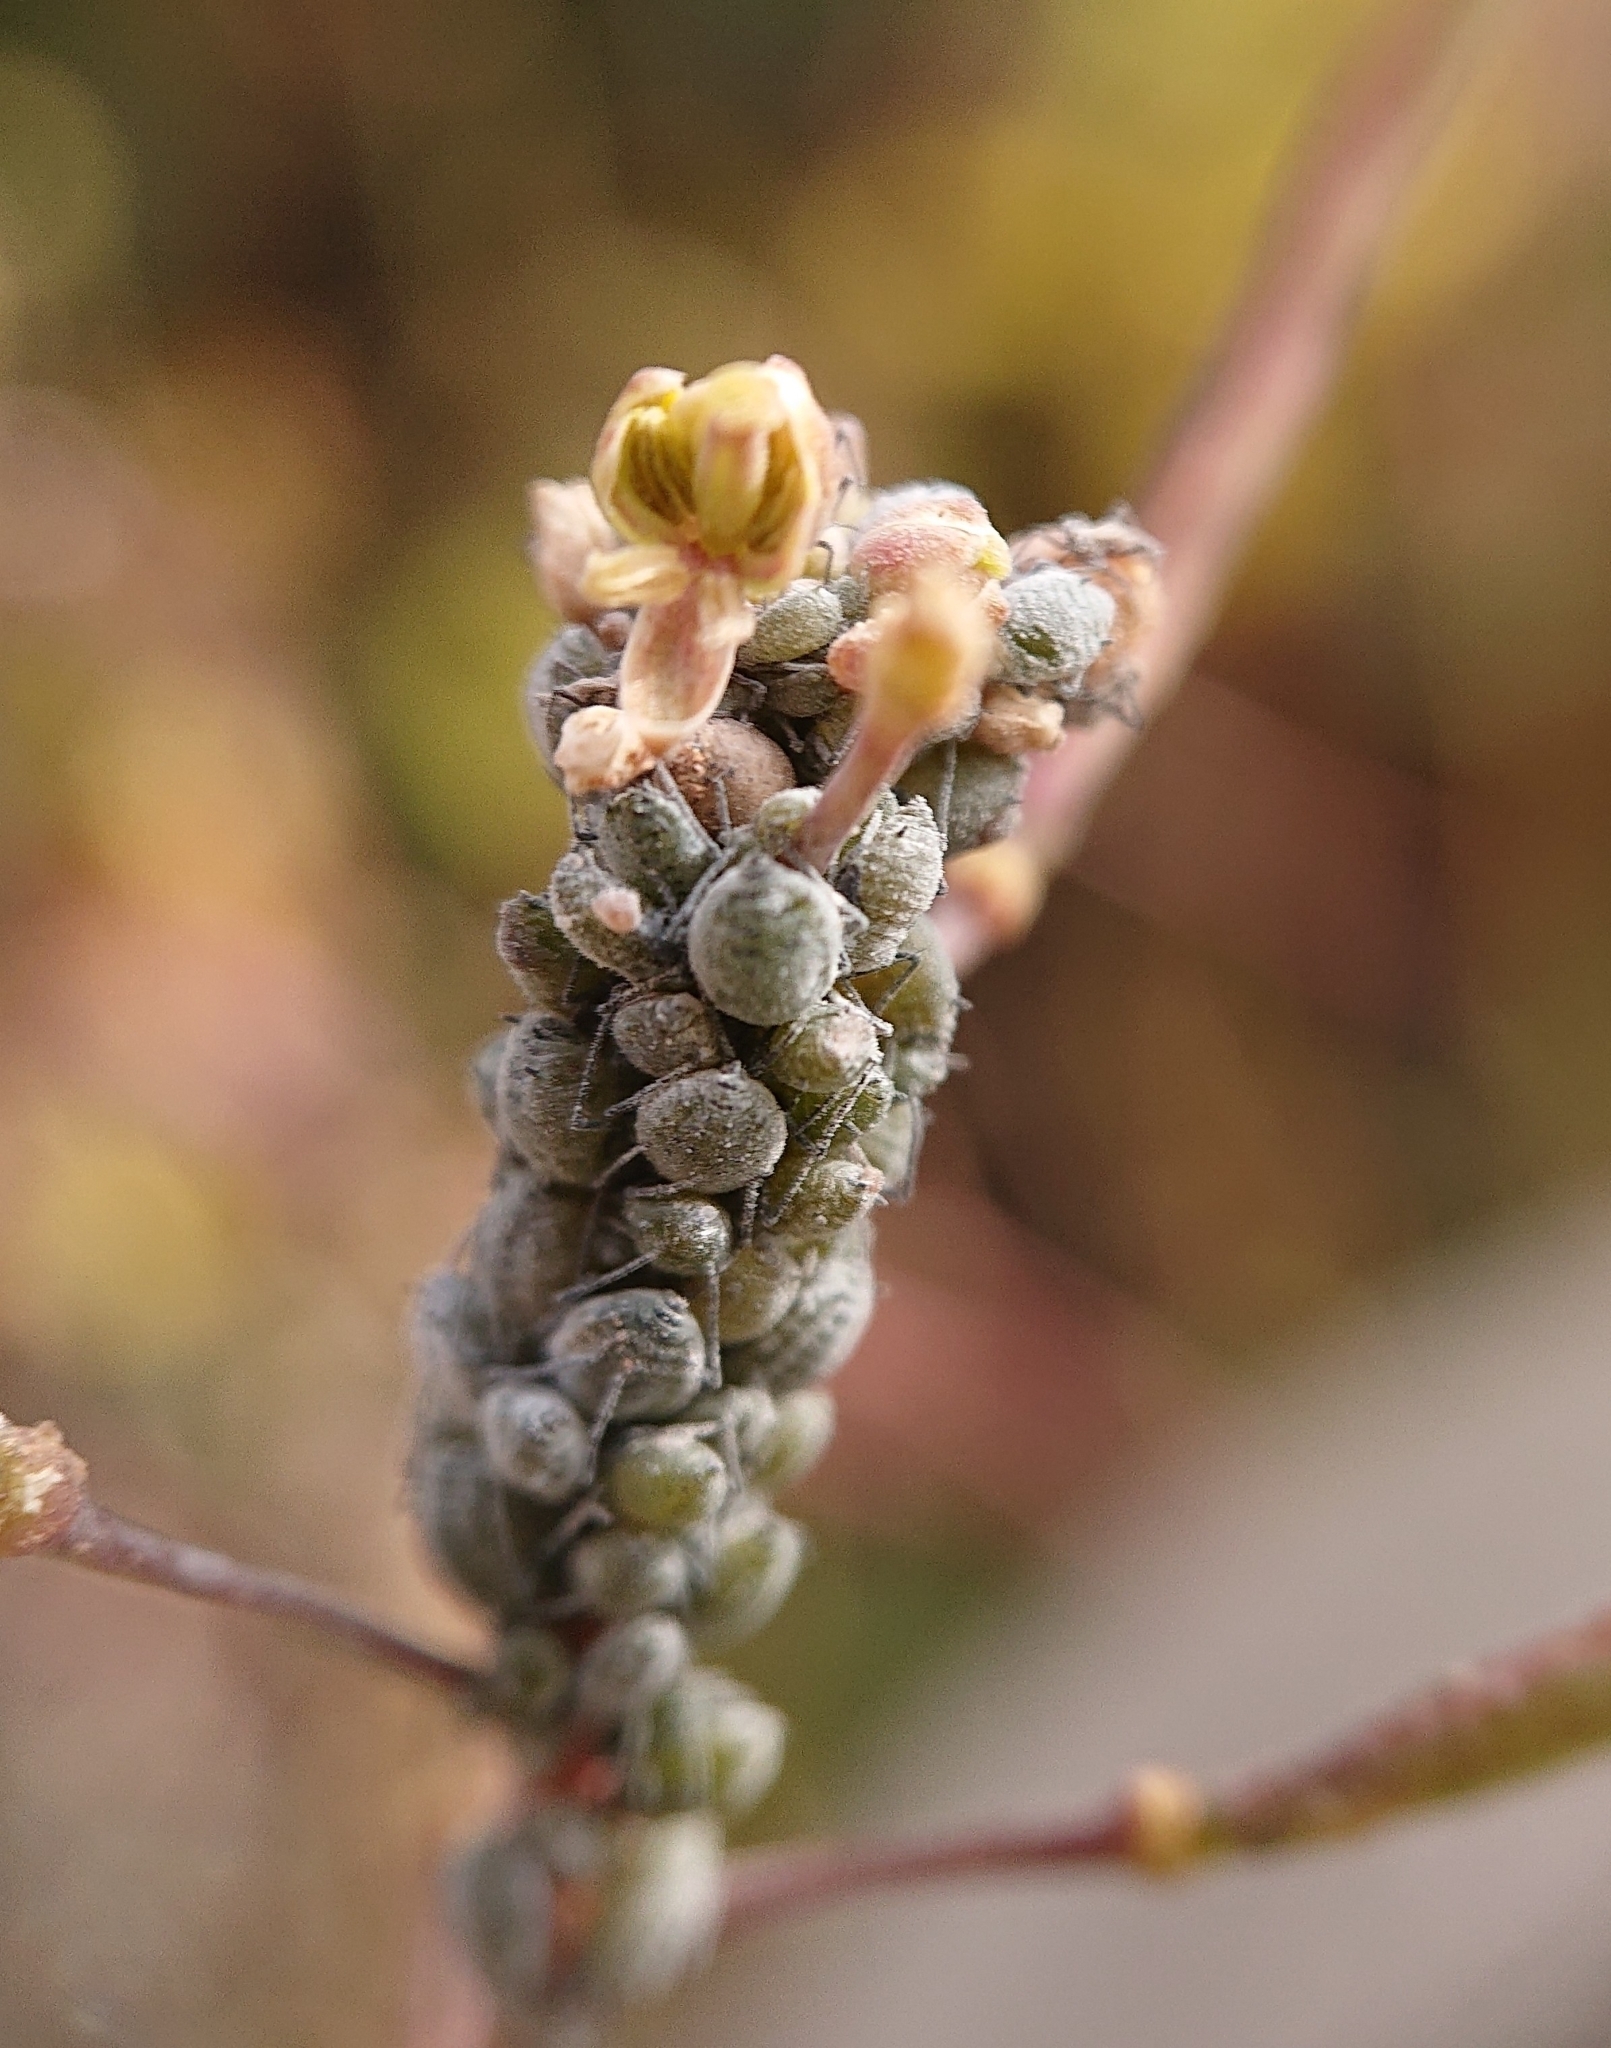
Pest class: cabbage_aphid